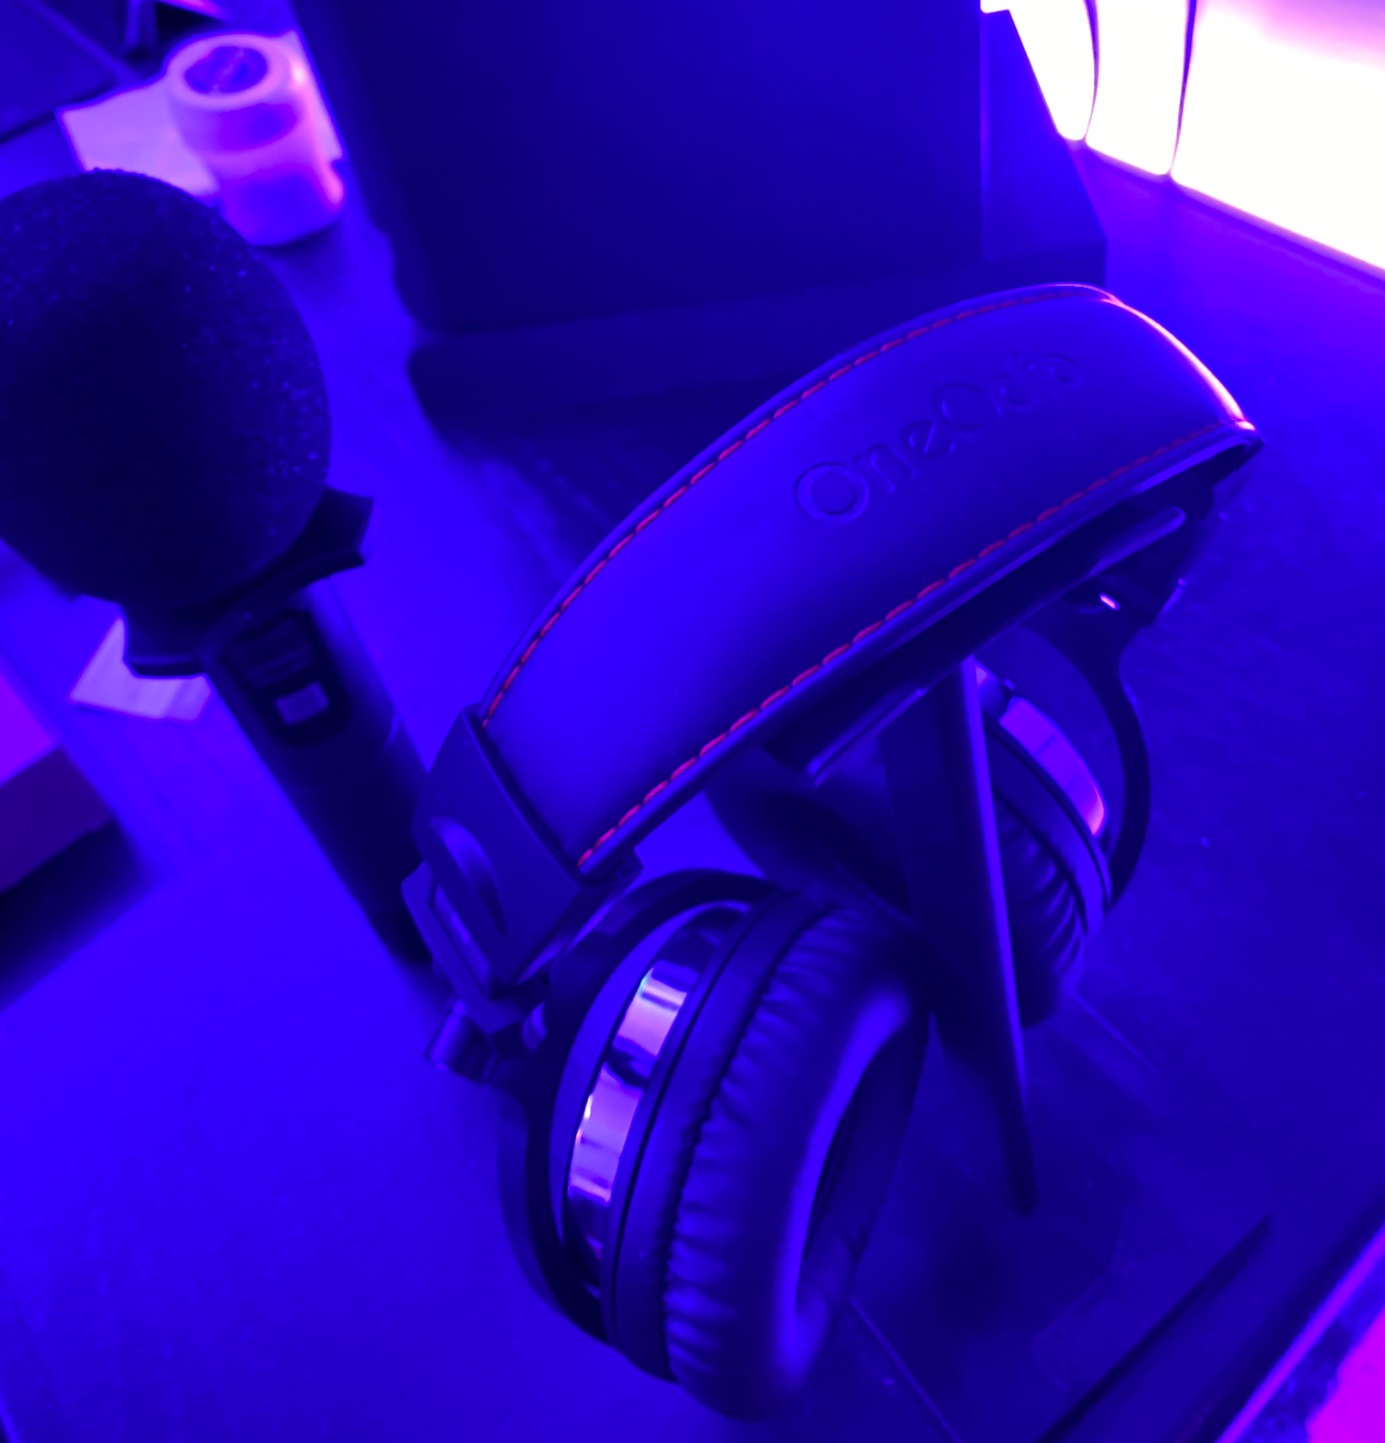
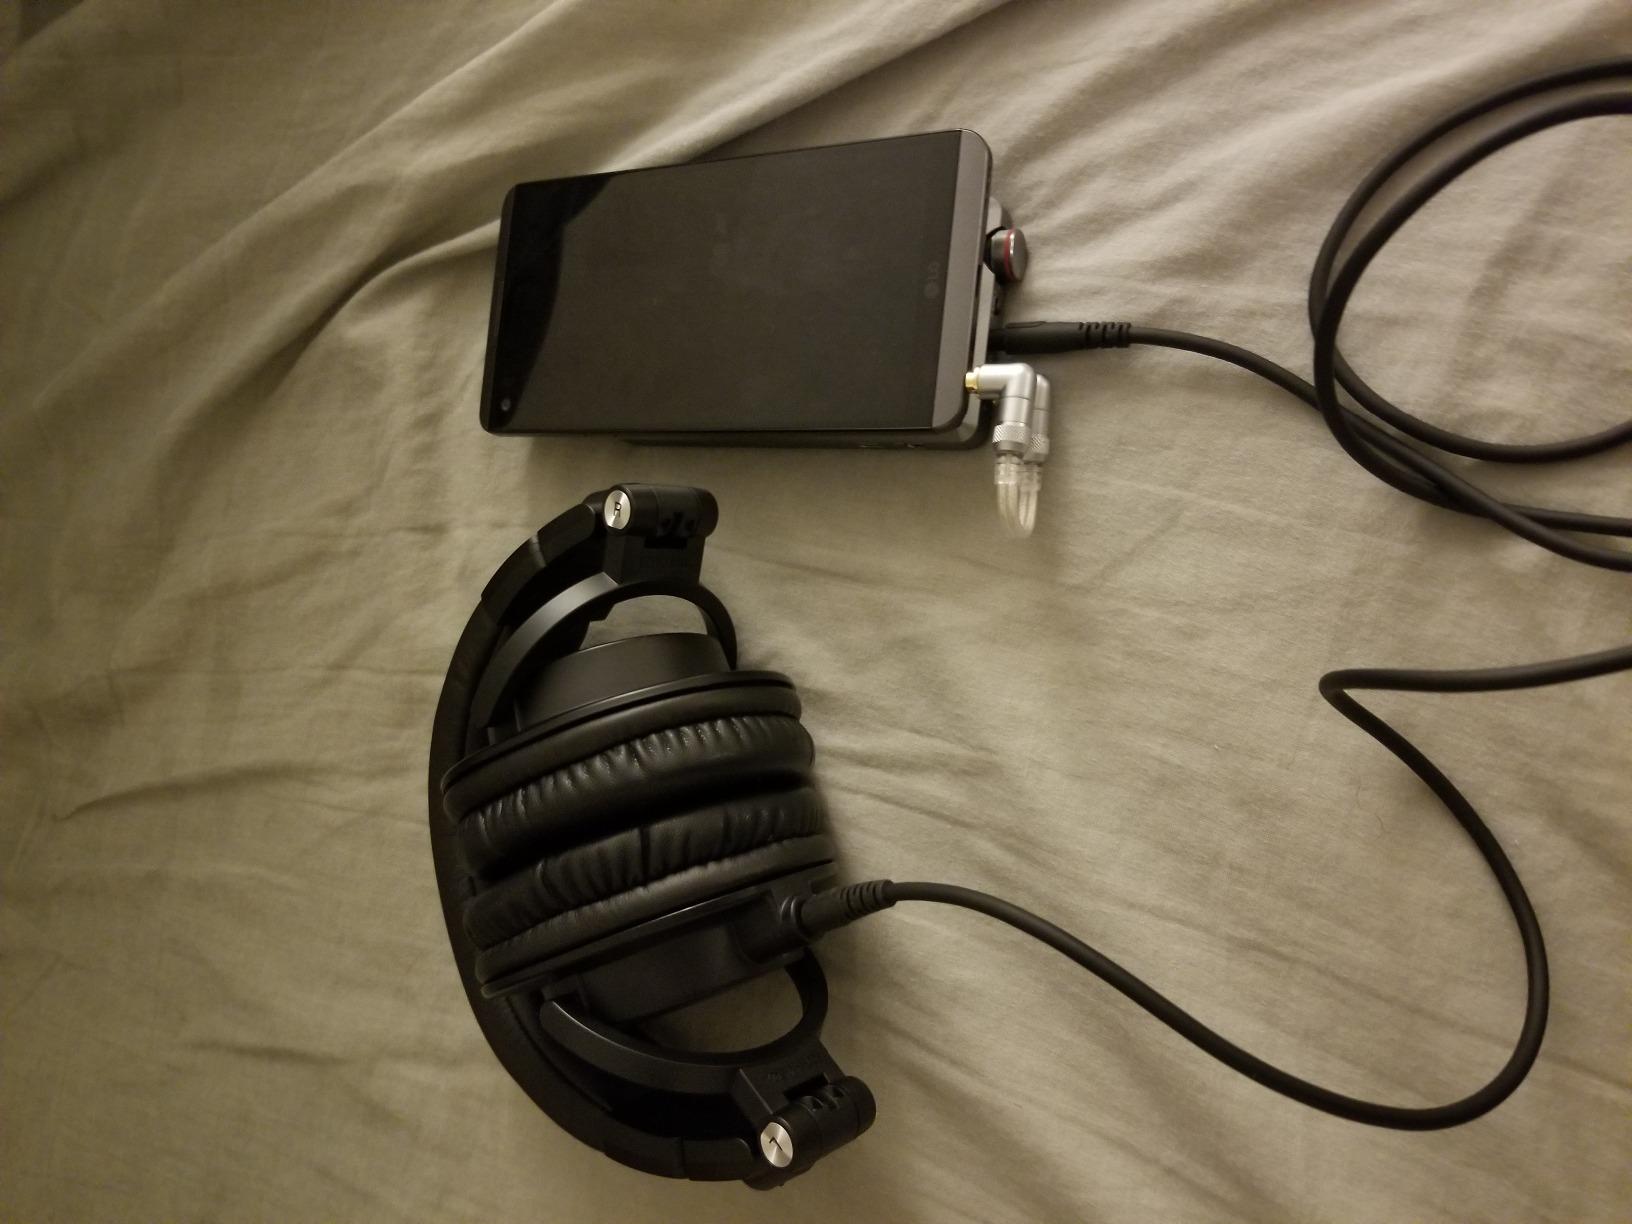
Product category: headphones
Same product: no